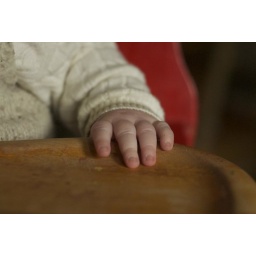
in a red chair